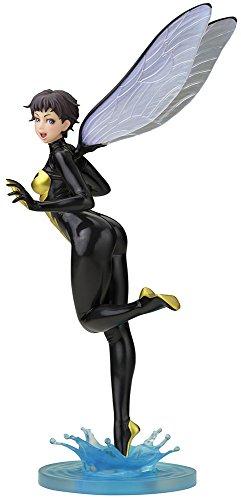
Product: Kotobukiya Marvel Wasp Bishoujo Statue
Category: Toys & Games | Collectible Toys | Statues, Bobbleheads & Busts | Statues
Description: Display with other Marvel-inspired Bishoujo statues.
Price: $54.68
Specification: ProductDimensions:8.5x3.5x3inches|ItemWeight:1.01pounds|ShippingWeight:1.01pounds(Viewshippingratesandpolicies)|DomesticShipping:ItemcanbeshippedwithinU.S.|InternationalShipping:ThisitemcanbeshippedtoselectcountriesoutsideoftheU.S.LearnMore|ASIN:B00U7DN34A|Itemmodelnumber:JAN158196|Manufacturerrecommendedage:15-17years